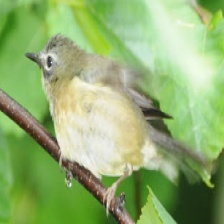
Species: BLACK THROATED WARBLER
Scientific name: SETOPHAGA CAERULESCENS